Krasiński Square

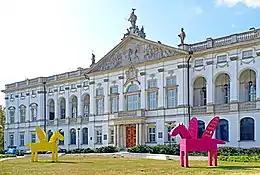
Part of Krasiński Square in front of the Krasiński Palace

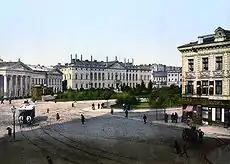
Krasiński Square in 1890–1905

Krasiński Square is a square in the central district of Warsaw, Poland. The square itself is adjacent to Warsaw Old Town and features buildings of great historical and national significance.